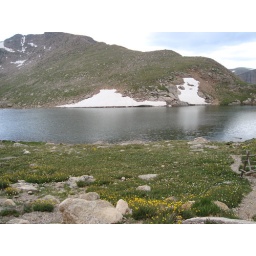
A lake on the road to Mount Evans - the highest paved road in North America.